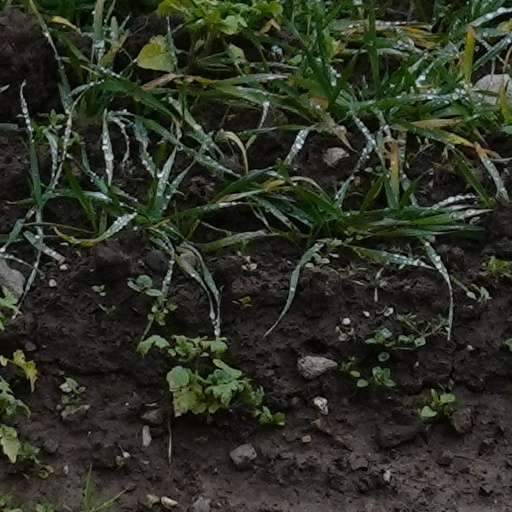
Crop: wheat